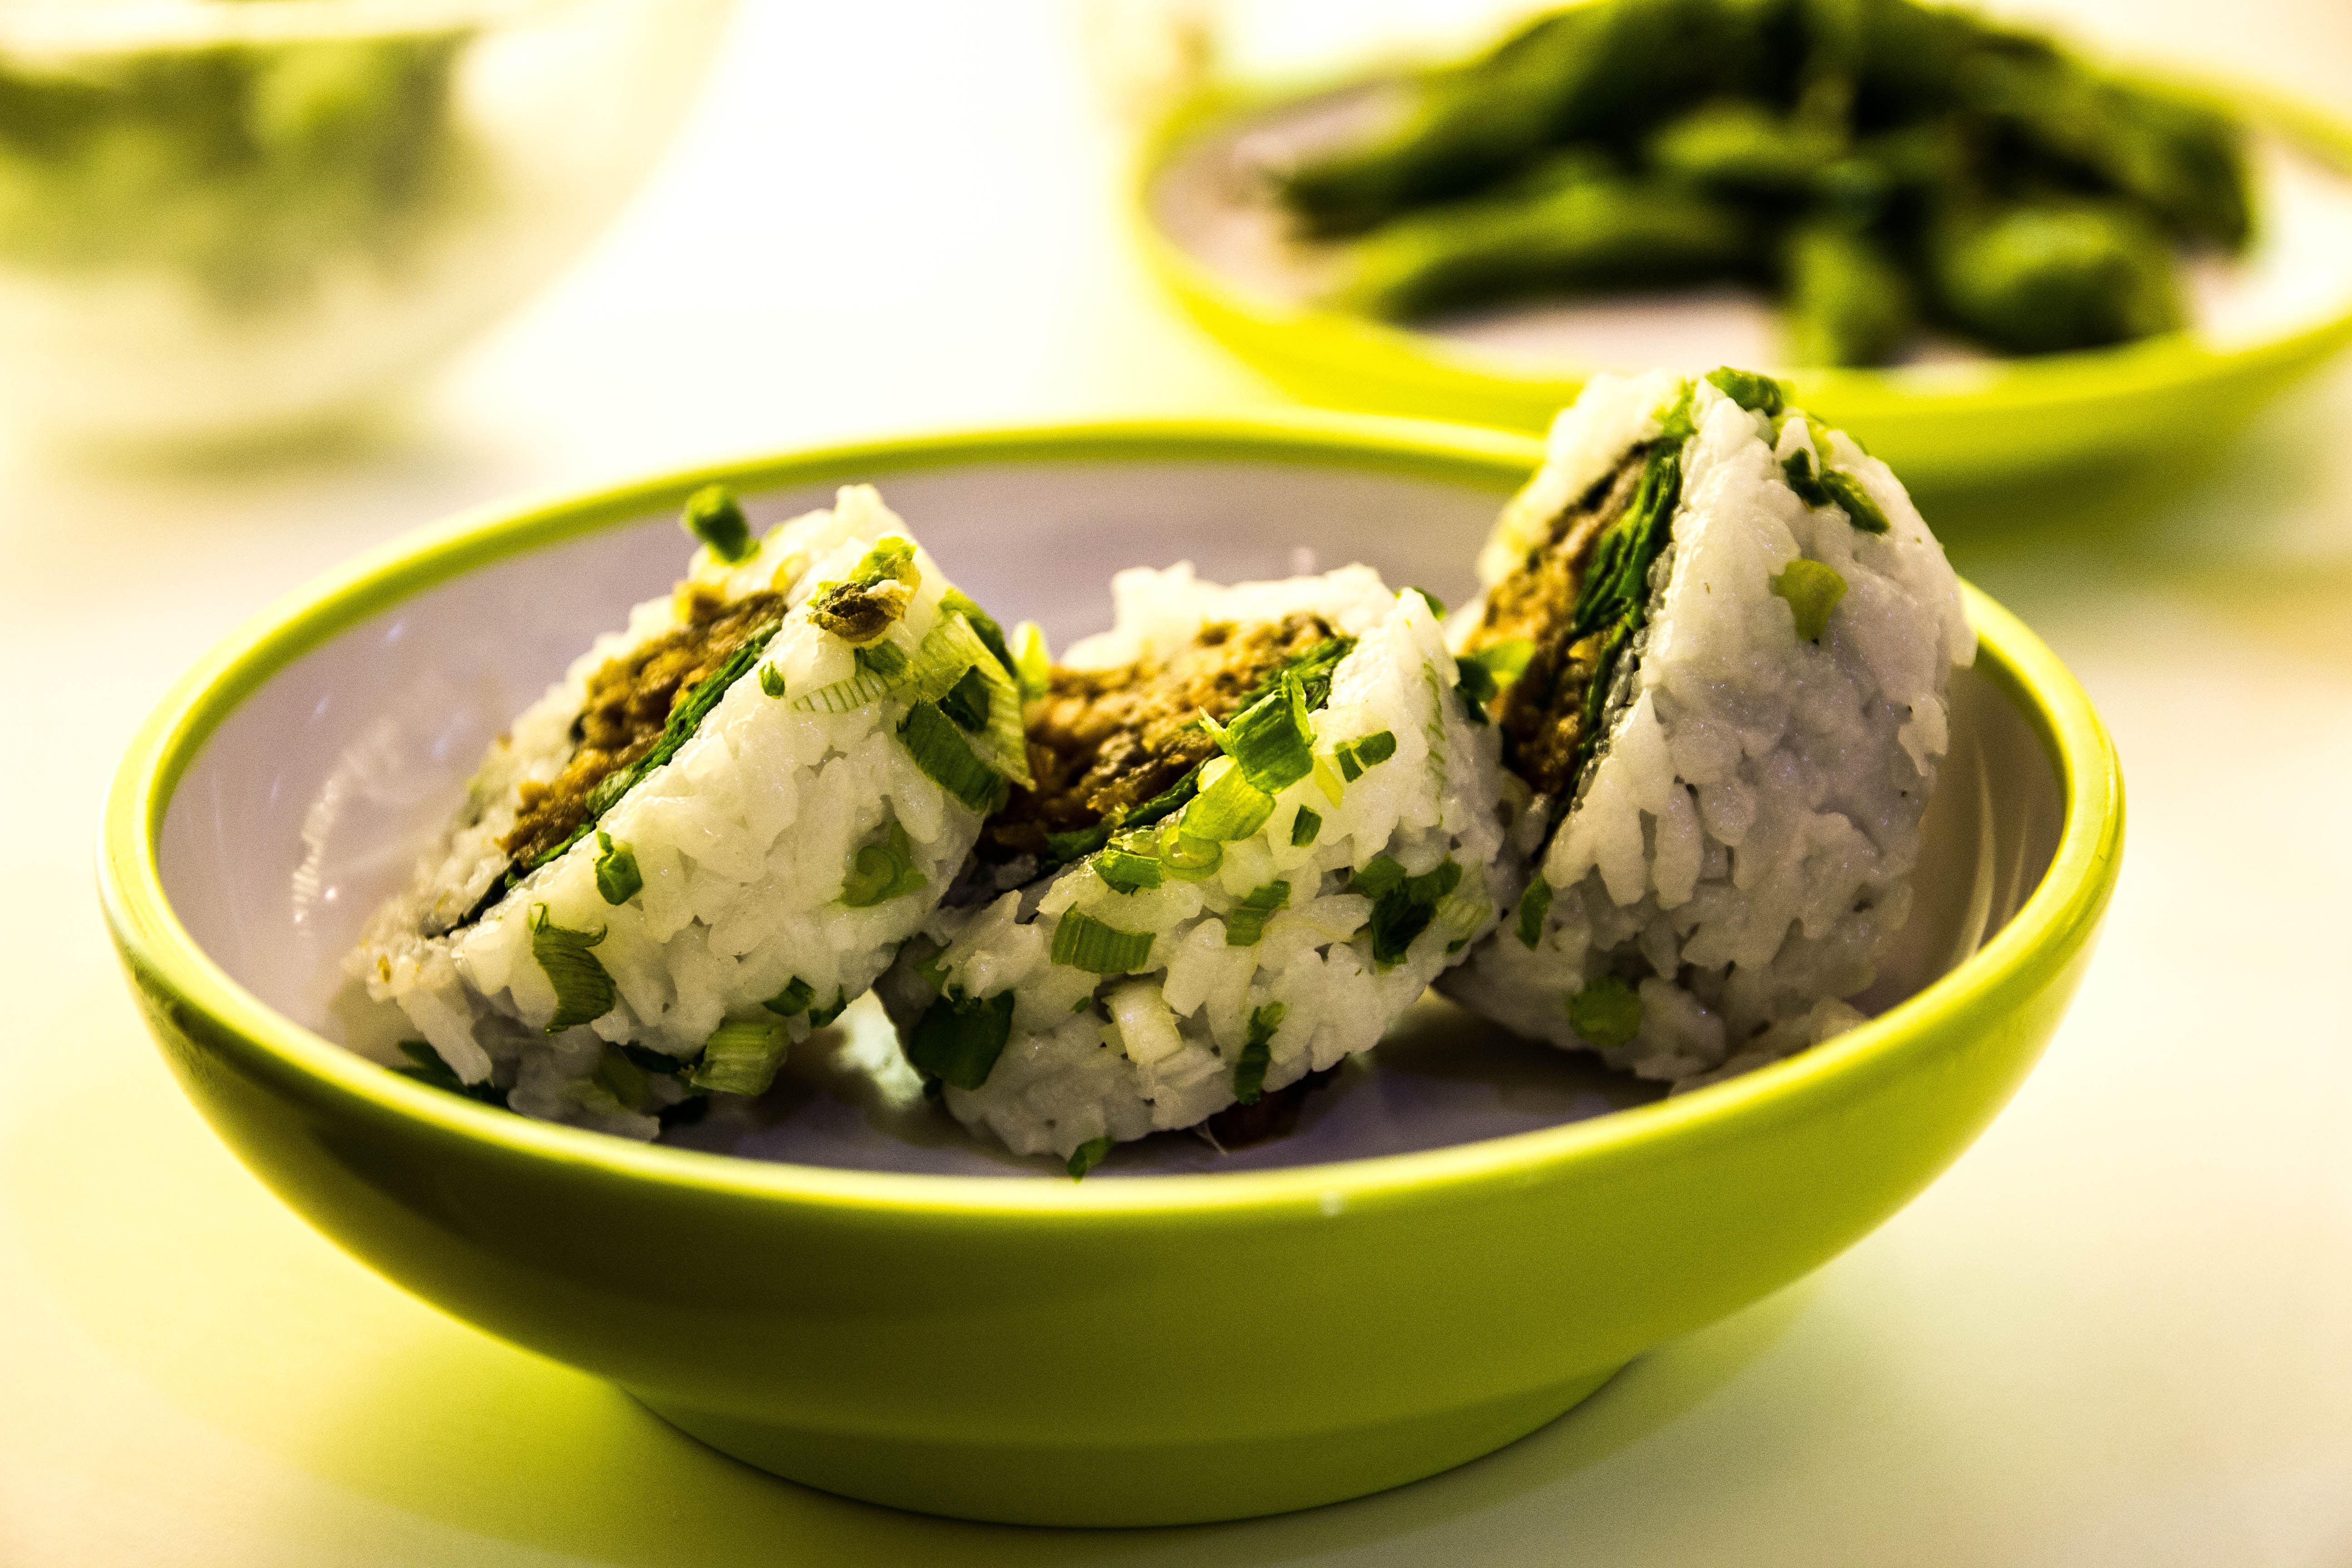
dish, food, cuisine, ingredient, comfort food, produce, Cervelle de canut, recipe, side dish, vegetarian food, ice cream